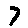
Label: 7